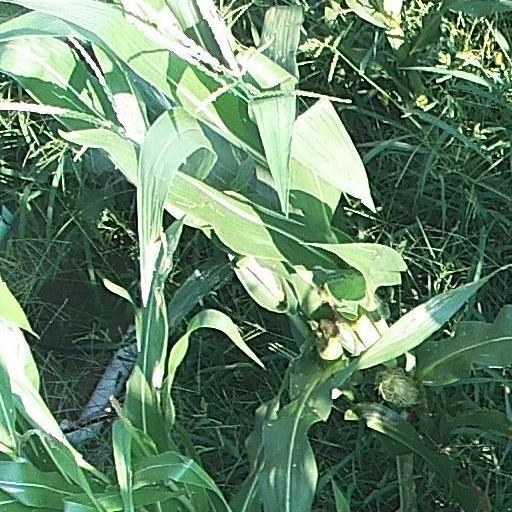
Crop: maize; corn